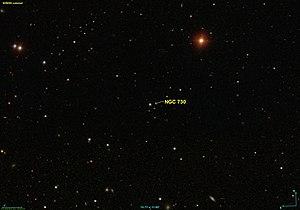
Image créée à l'aide du logiciel Aladin Sky Atlas du Centre de Données astronomiques de Strasbourg et des données de DSS (Digitized Sky Survey).
NGC 730 est une étoile située dans la constellation des Poissons.